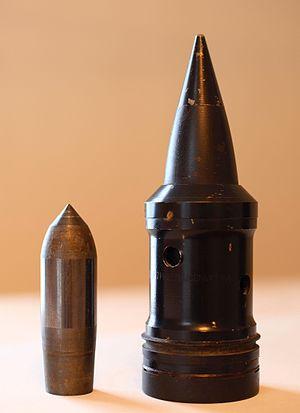
Une munition antiblindage est une munition spécialisée contre les blindages.
Ce lexique des armes à feu recense les termes et expressions techniques propres aux armes à feu. Il aborde également des notions historique ainsi que les évolutions liées aux progrès techniques.